Vietnamese philosophy

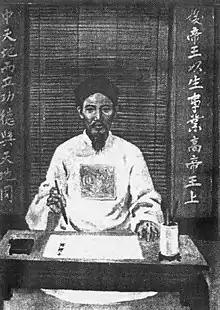
Portrait of Chu Văn An (1292–1370), prominent Vietnamese Confucianist teacher in 14th century (in the picture, he wears a costume of the Nguyễn dynasty because the picture was painted in the Nguyễn dynasty).

Confucianism entered Vietnam and was later reinforced in the four "Bắc thuộc" periods of Chinese domination, beginning with the first Chinese domination of Vietnam from 111 BCE. This was also the beginning of Taoism in Vietnam and Buddhism in Vietnam. Confucianism was reinforced in government by the Confucian court examination system in Vietnam, as well as the way family raised and taught children toward filial piety, through absolute obedience.